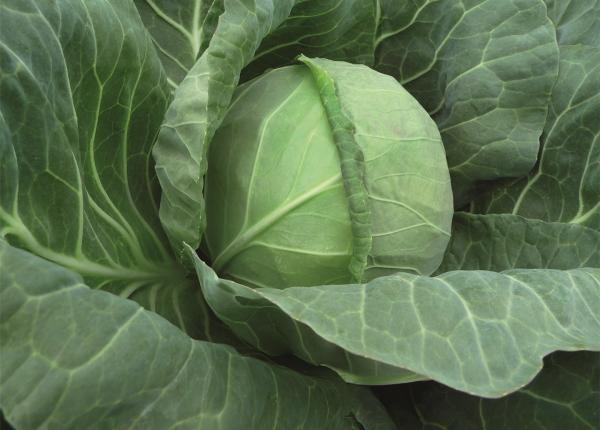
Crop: unknown
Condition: cabbage